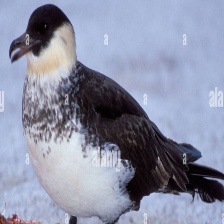
Species: POMARINE JAEGER
Scientific name: STERCORARIUS POMARINUS